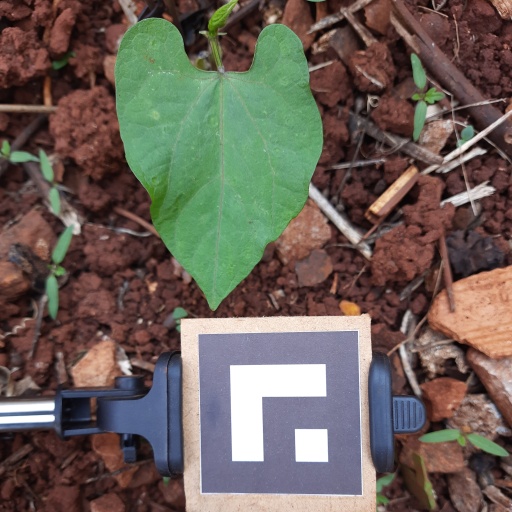
Observations: wavy surface, no eating holes, under shade